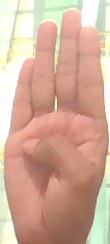
ASL sign: B